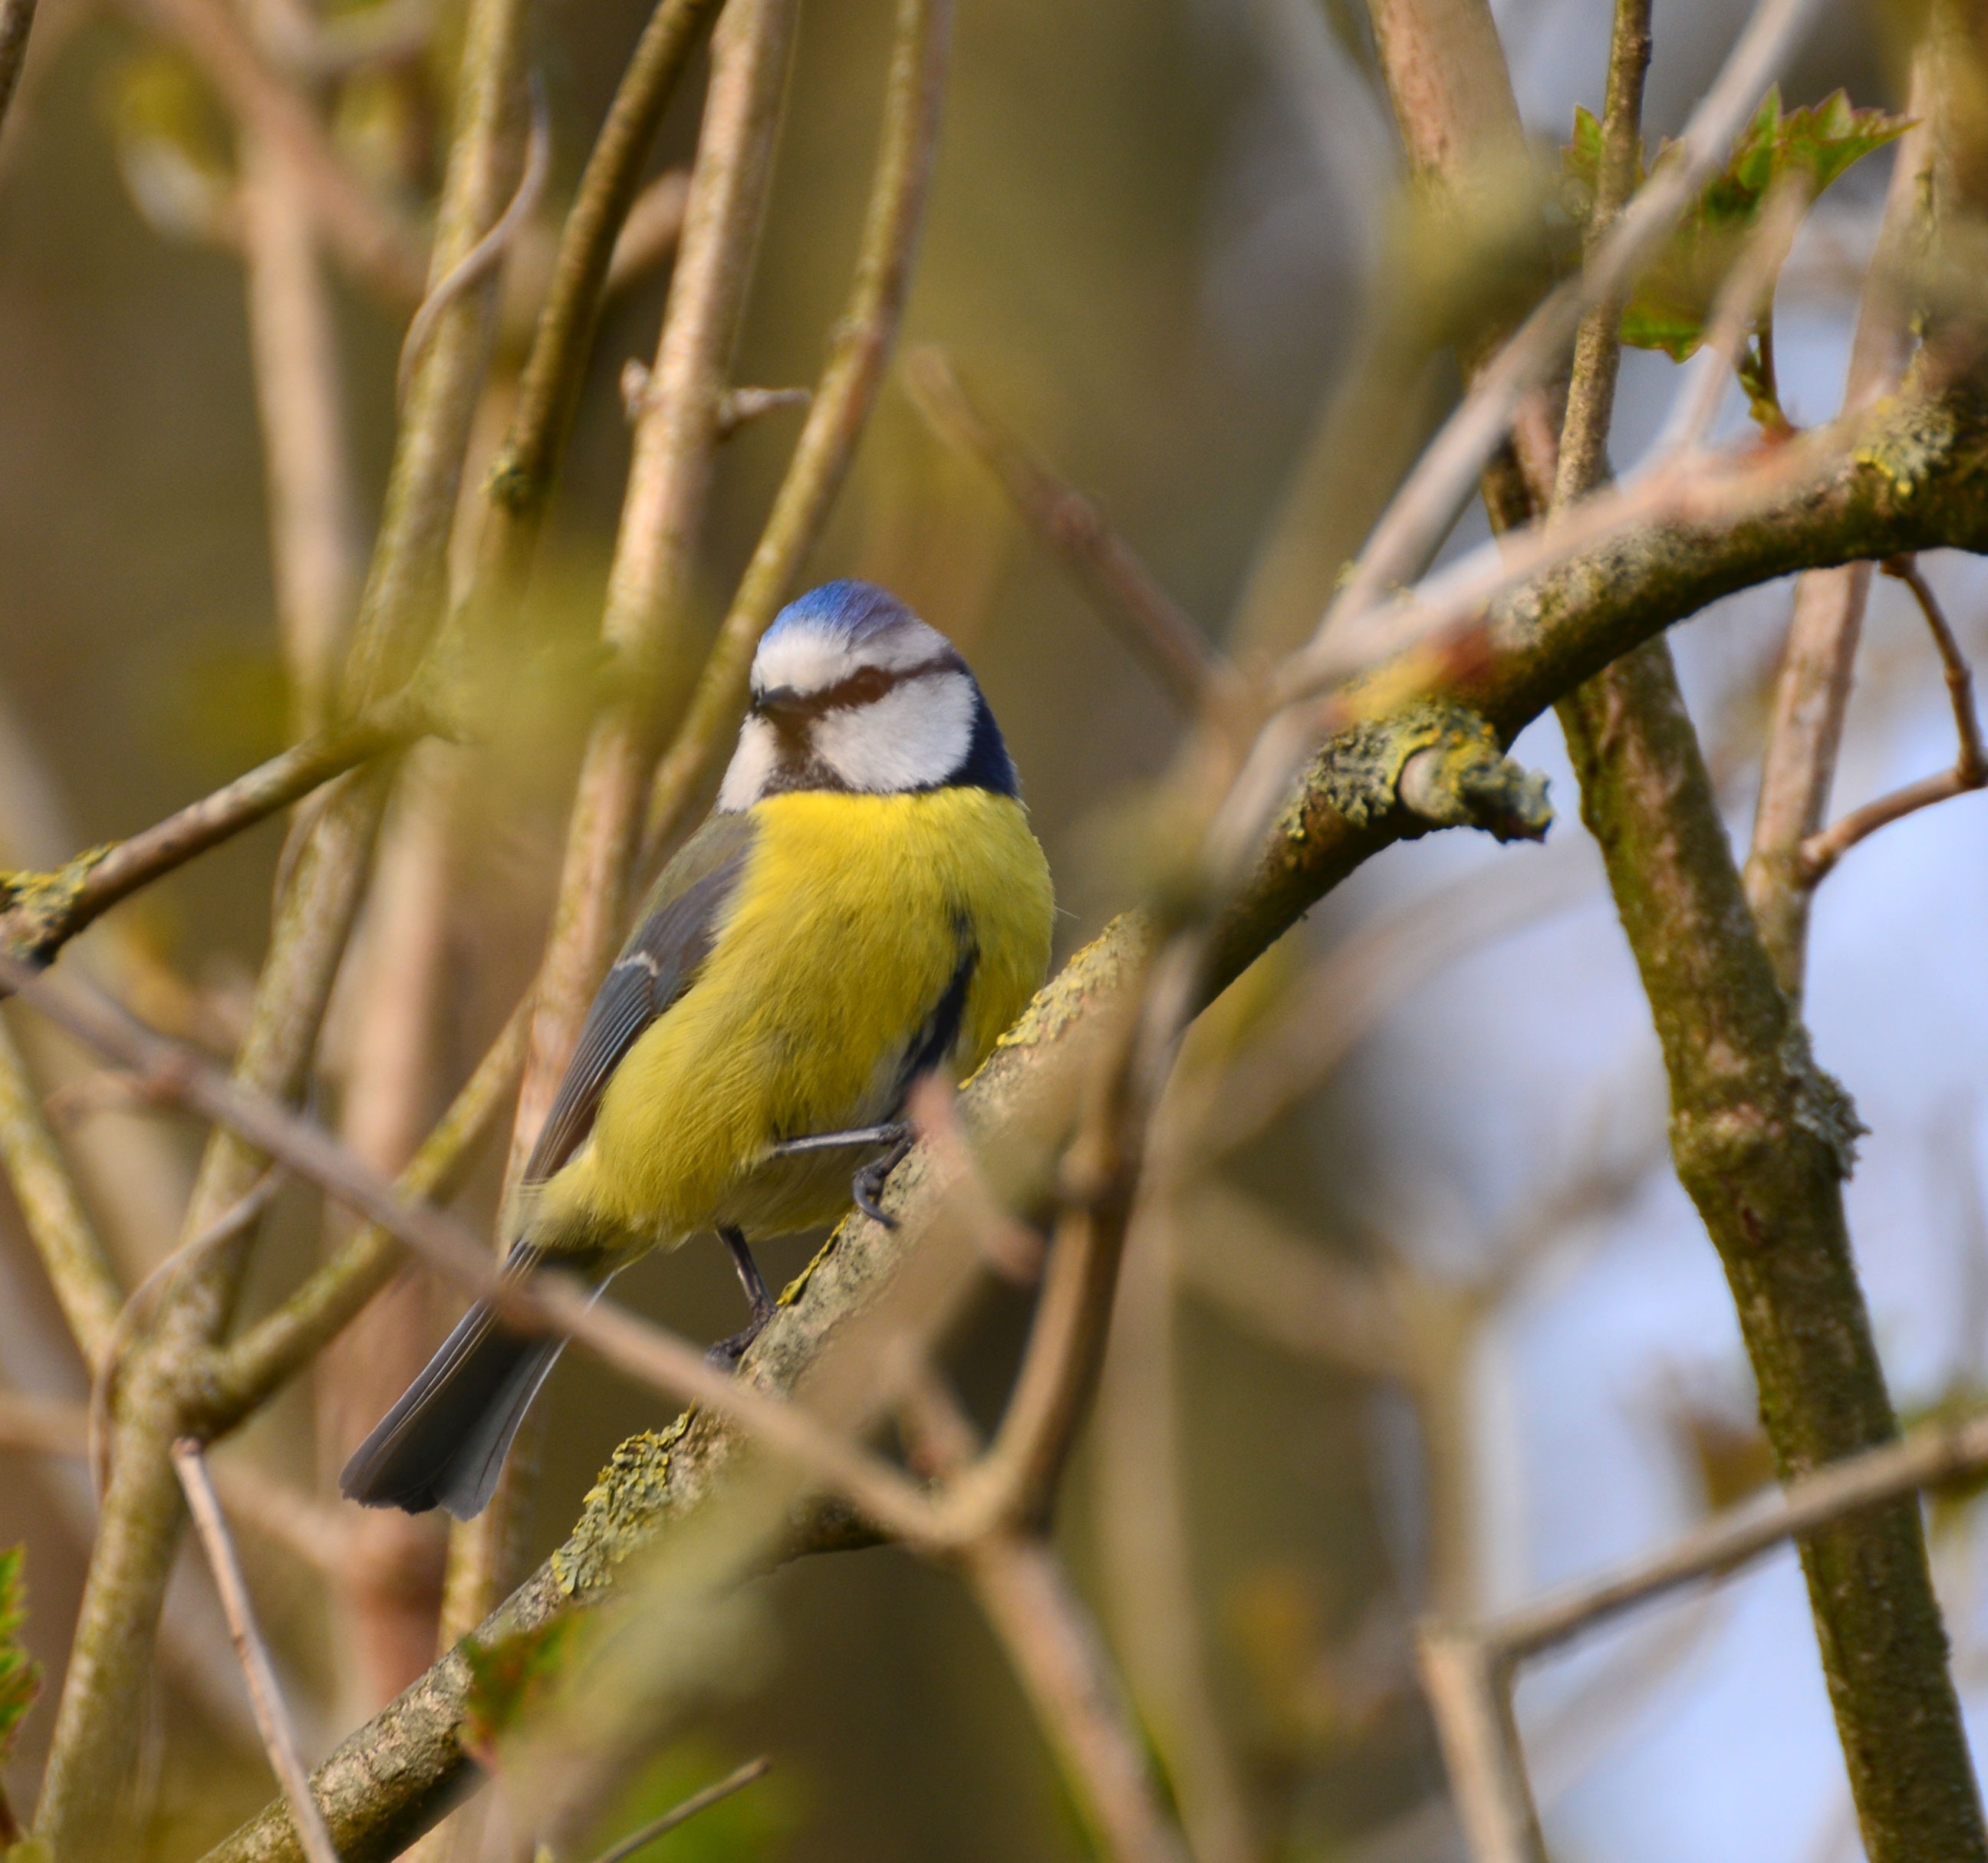
nature, branch, bird, animal, wildlife, green, beak, yellow, fauna, peck, vertebrate, blue tit, finch, parakeet, tit, small bird, claws out, old world flycatcher, perching bird, common pet parakeet, eurasian golden oriole